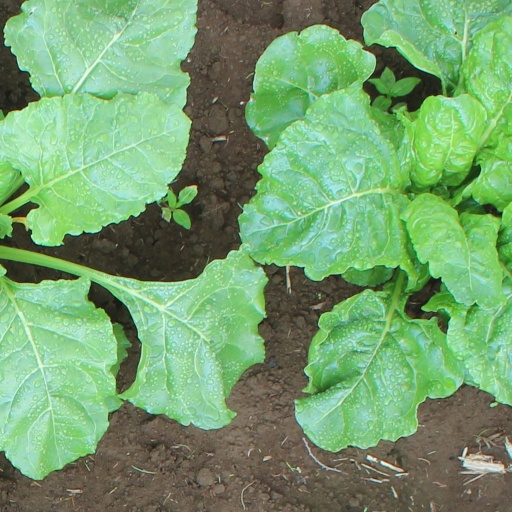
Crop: sugar beet